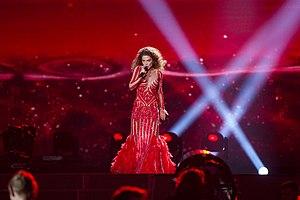
Keep the Faith est la chanson de Tamara Gatchetchiladze qui a représenté la Géorgie au Concours Eurovision de la chanson 2017 à Kiev, en Ukraine. La chanson est arrivée 11ème sur 18ème avec 99 points lors de la première semi-finale de l'Eurovision.